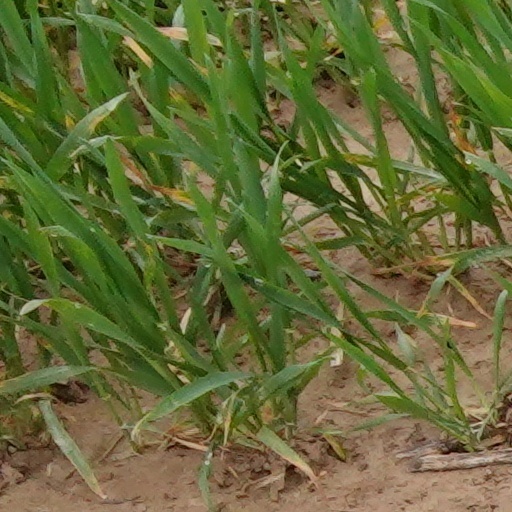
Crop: wheat